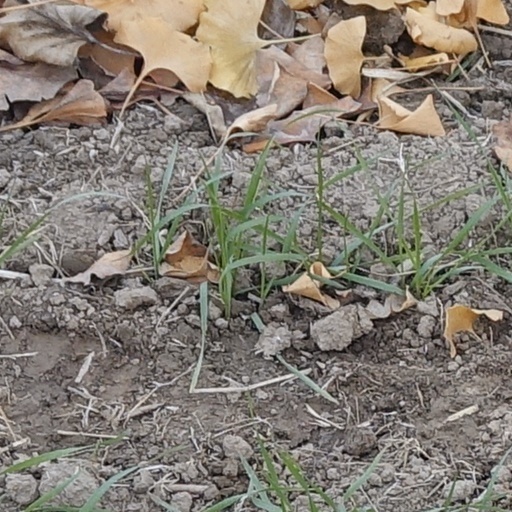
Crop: wheat